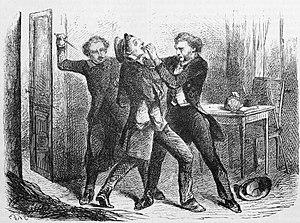
Pierre François Lacenaire, né le 20 décembre 1803 à Lyon, guillotiné le 9 janvier 1836 à Paris, est un escroc et criminel français, qui défraya la chronique. Mis en vedette par la presse avec la complicité des autorités dans un contexte politique dangereux, il se fait connaître comme poète-assassin, à la suite de la publication de ses mémoires et de ses chansons.